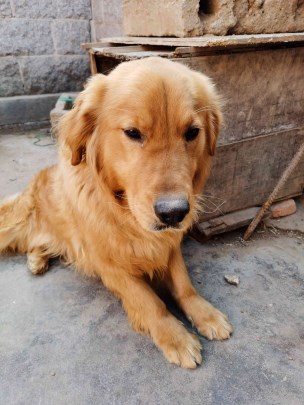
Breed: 5355-n000126-golden_retriever